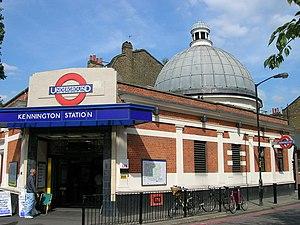
La City & South London Railway est considérée comme la première ligne de chemin de fer souterraine utilisant la technologie de la traction électrique. À l'origine du projet, les trains devaient être remorqués par des câbles, mais la faillite du fournisseur de câbles durant la construction du chemin de fer a poussé vers l'utilisation de la traction électrique, une technologie totalement expérimentale à l'époque.